Tim O'Reilly

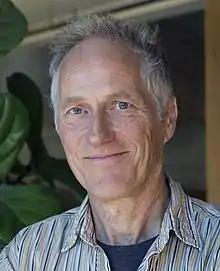
O'Reilly in 2017

Timothy O'Reilly (born 6 June 1954) is an Irish-American author and publisher, who is the founder of O'Reilly Media (formerly O'Reilly & Associates). He popularised the terms open source and Web 2.0.